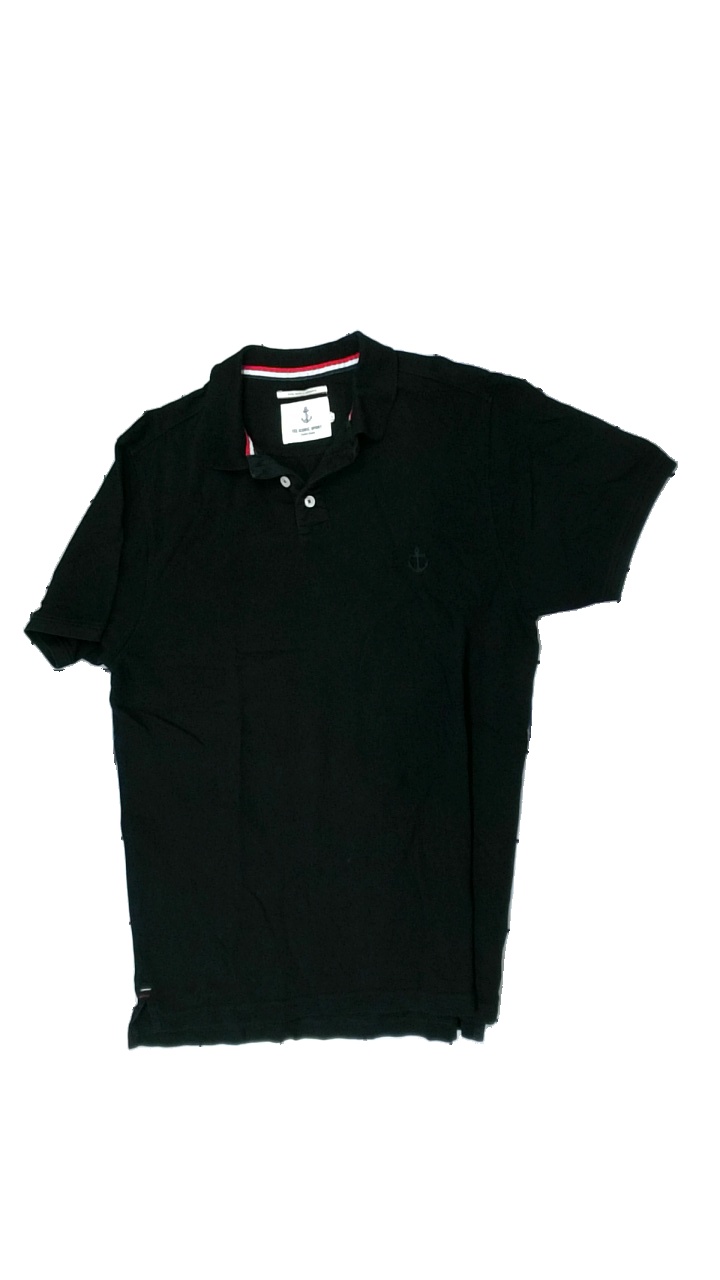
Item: Shirt (Men)
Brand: Lager 157
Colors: Black
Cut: Regular
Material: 100% cotton
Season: All
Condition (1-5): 3
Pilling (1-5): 4
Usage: Reuse
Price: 50-100